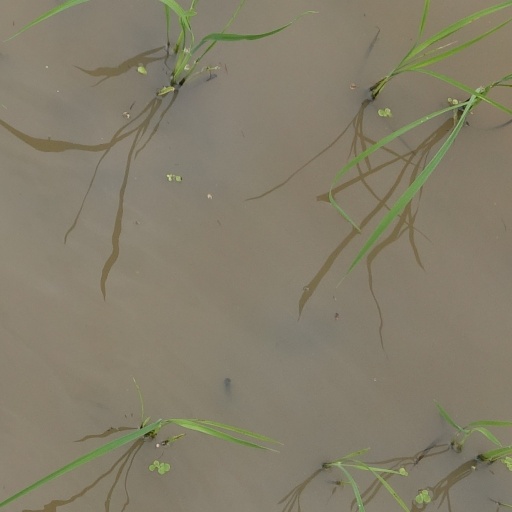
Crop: rice